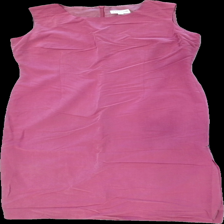
View: front
Type: Dress
Category: Ladies
Brand: Not in the list
Brand text on label: pleasant
Colors: Pink
Material: 81% viscose 19% polyester
Cut: Regular
Size: 38
Season: All
Price range: 150-250
Recommended usage: Reuse